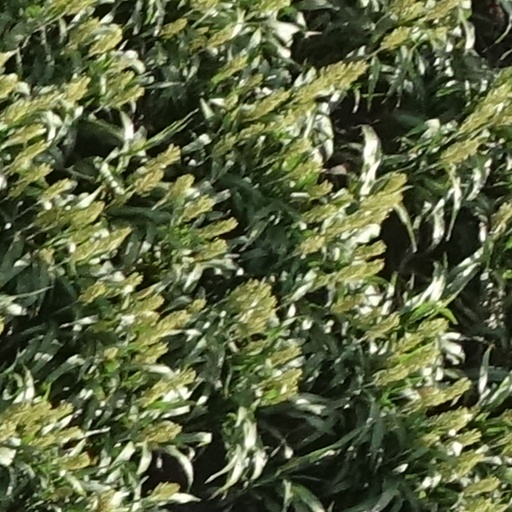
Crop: sorghum